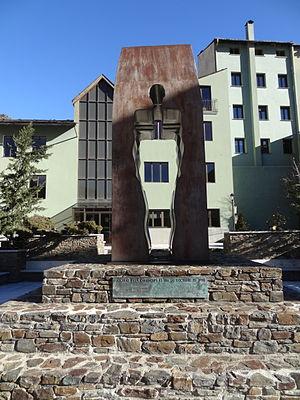
Sculpture inaugurée lors de la signature de la Constitution d'Andorre en 1993 par les coprinces de l'époque.